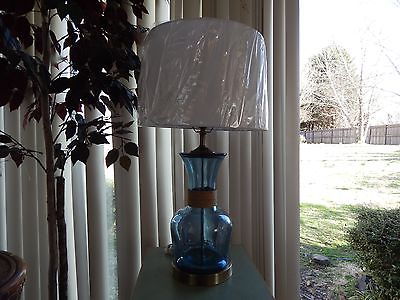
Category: lamp